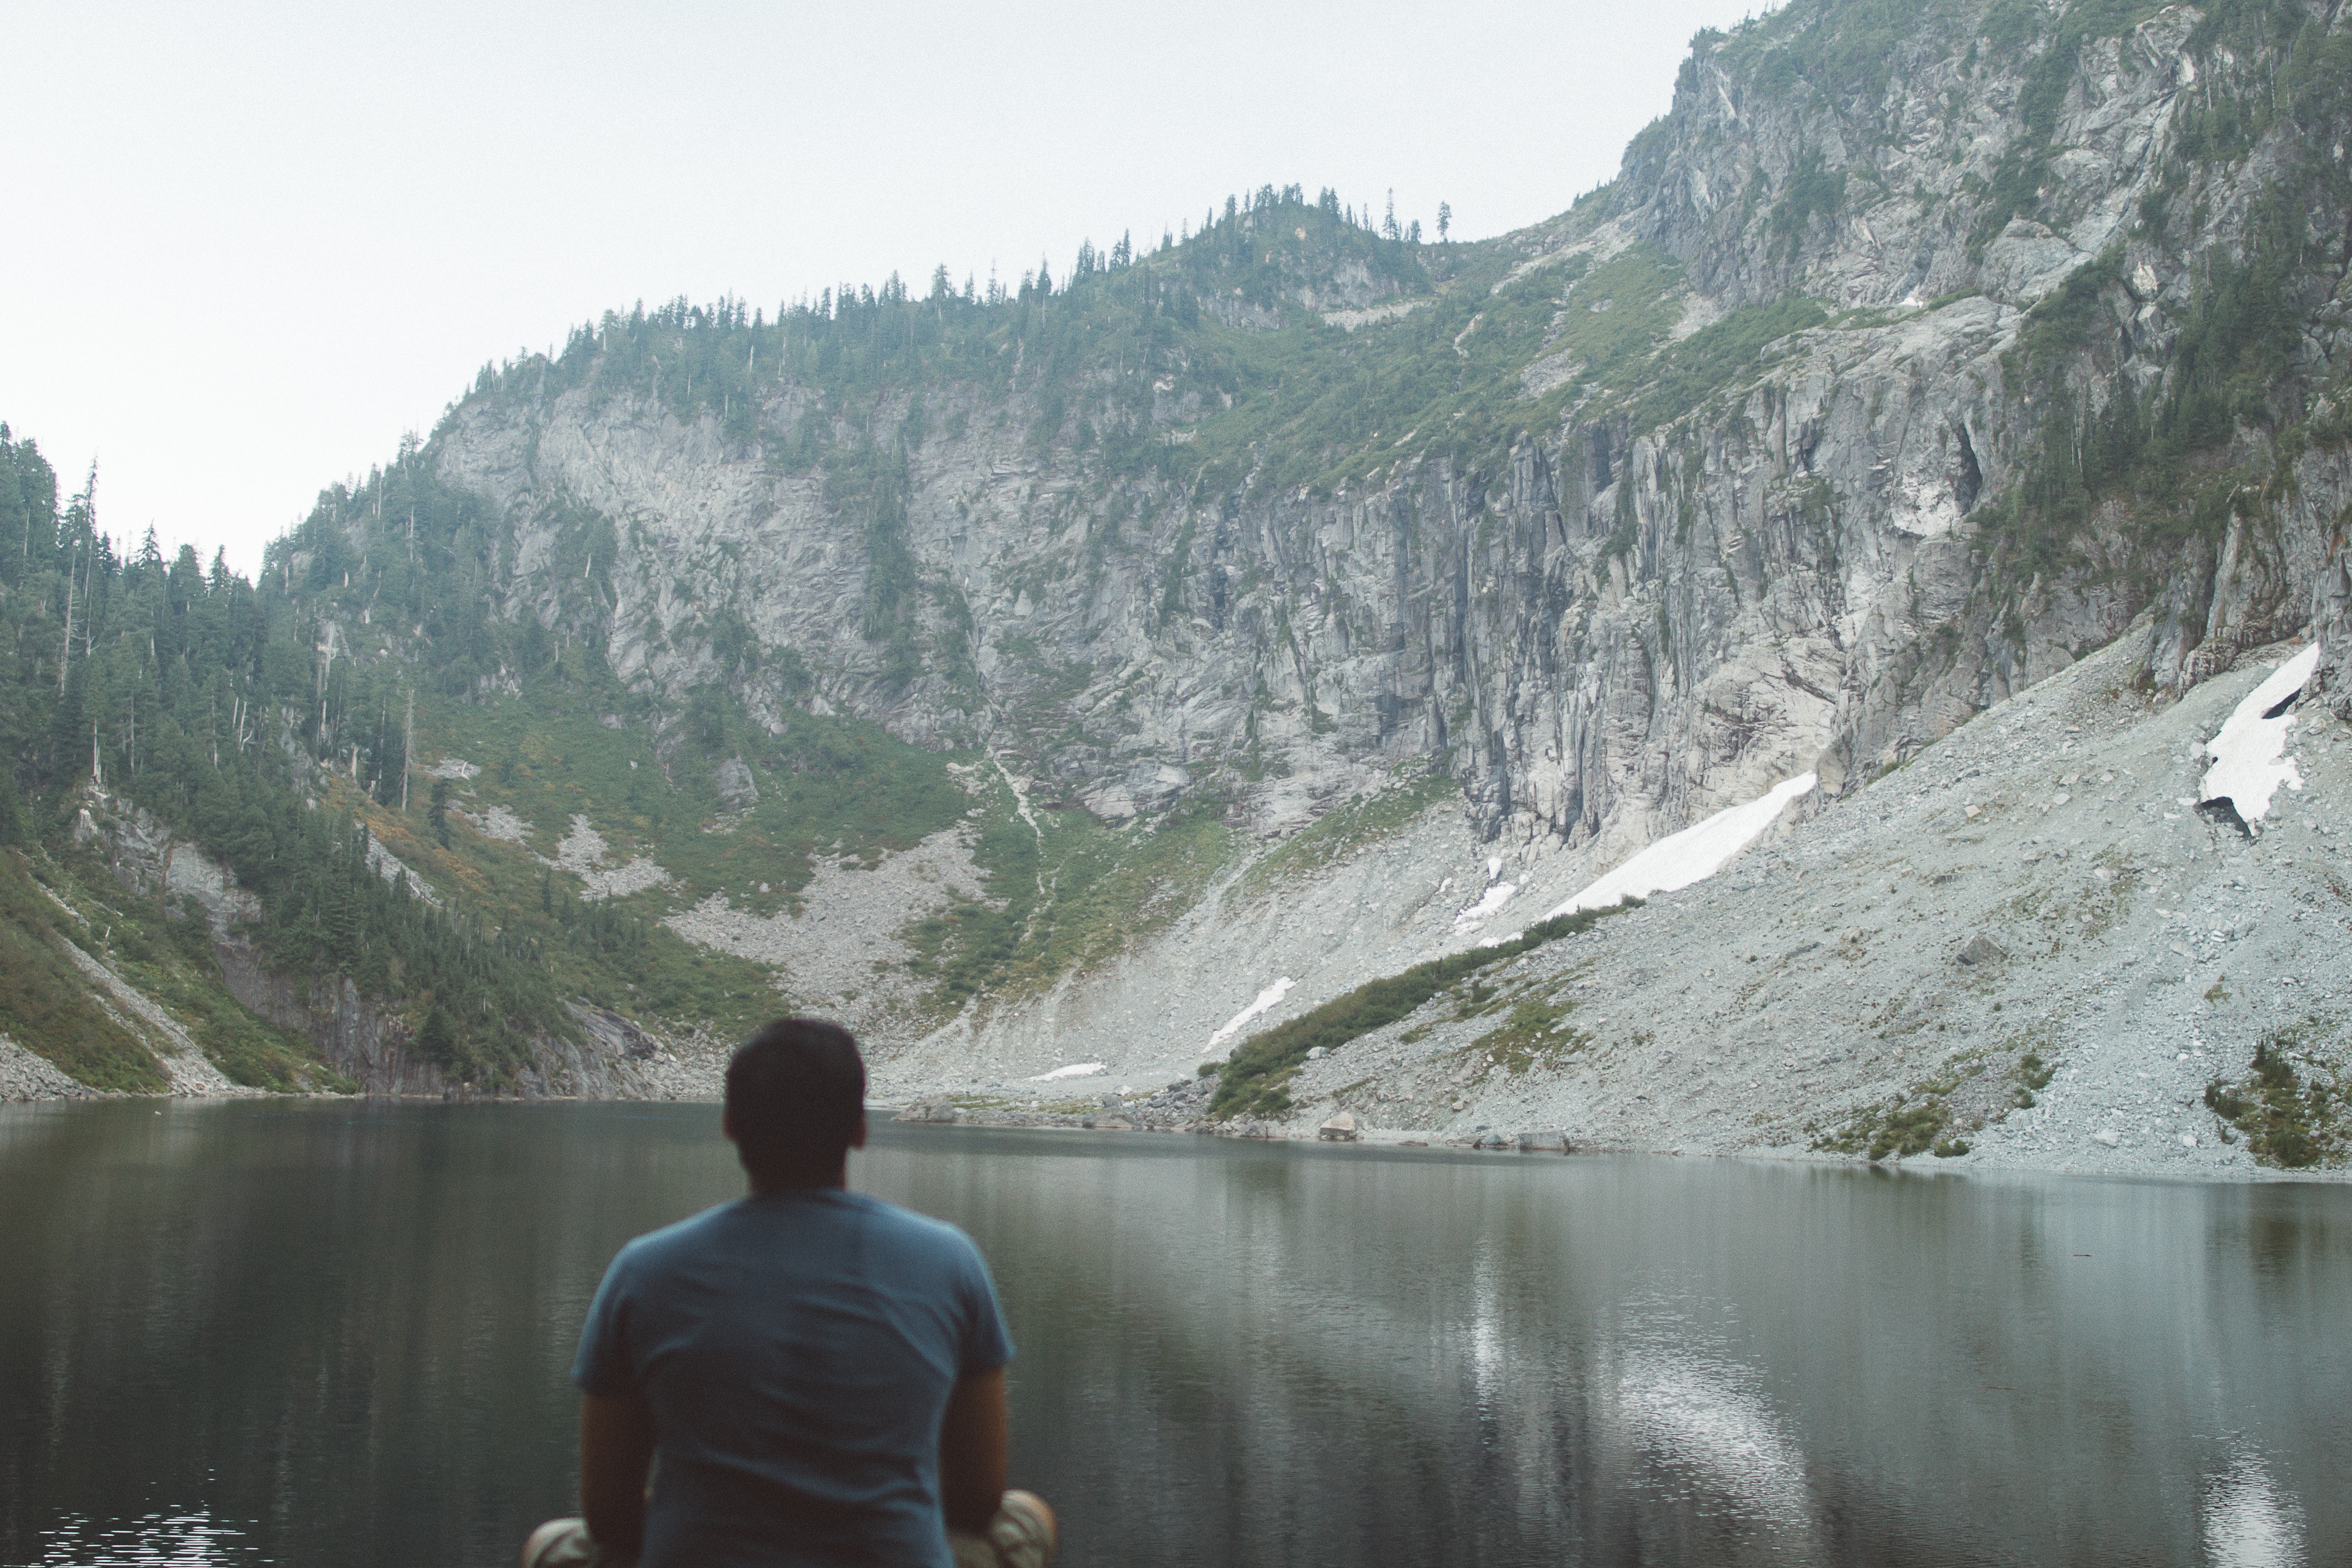
wilderness, walking, mountain, lake, valley, mountain range, glacier, fjord, reservoir, loch, landform, atmospheric phenomenon, glacial landform